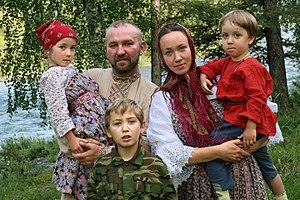
La Russie, en forme longue la fédération de Russie, est un état fédéral transcontinental. Elle est l'héritière de l'Empire russe et l'état continuateur de l'Union des républiques socialistes soviétiques.
La Sibérie est la partie de la Russie située en Asie : une immense région d'une surface de 13,1 millions de kilomètres carrés très peu peuplée. Située dans le centre et l'est de la Fédération de Russie, elle s’étend de l'Oural à l'ouest-nord-ouest jusqu'à l'océan Pacifique à l'est-nord-est et de l'océan Arctique au nord jusqu'aux monts Altaï situés au sud-sud-ouest entre le Kazakhstan et la Mongolie et jusqu'aux frontières mongoles et chinoises respectivement au sud-sud-est et à l'est-sud-est. Constituant la partie nord de l'Asie, la Sibérie représente 77 % de la surface de la Russie, mais seulement 27 % de sa population, et se caractérise par un climat froid et continental avec un paysage au relief modéré sillonné par d'énormes fleuves. Longtemps habitée par des populations pastorales de langues ouralo-altaïques, elle a été progressivement colonisée par l'Empire russe à partir du XVIIᵉ siècle. Le régime soviétique a poursuivi l'exploitation forestière et a débuté l'extraction minière, gazière et pétrolière au XXᵉ siècle.